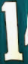
Number: 1